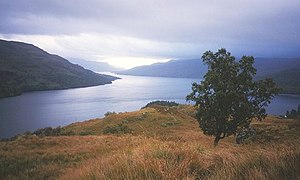
Loch Lomond and the Trossachs National Park
Udsigt mod øst langs Loch Katrine
Loch Lomond and The Trossachs National Park er en nationalpark i Skotland centreret omkring Loch Lomond, og omfatter flere mindre bjergkæder og dalen Trossachs. Den var den første af to nationalparker etableret af det Skotlands parlament i 2002, - den anden er Cairngorms National Park.